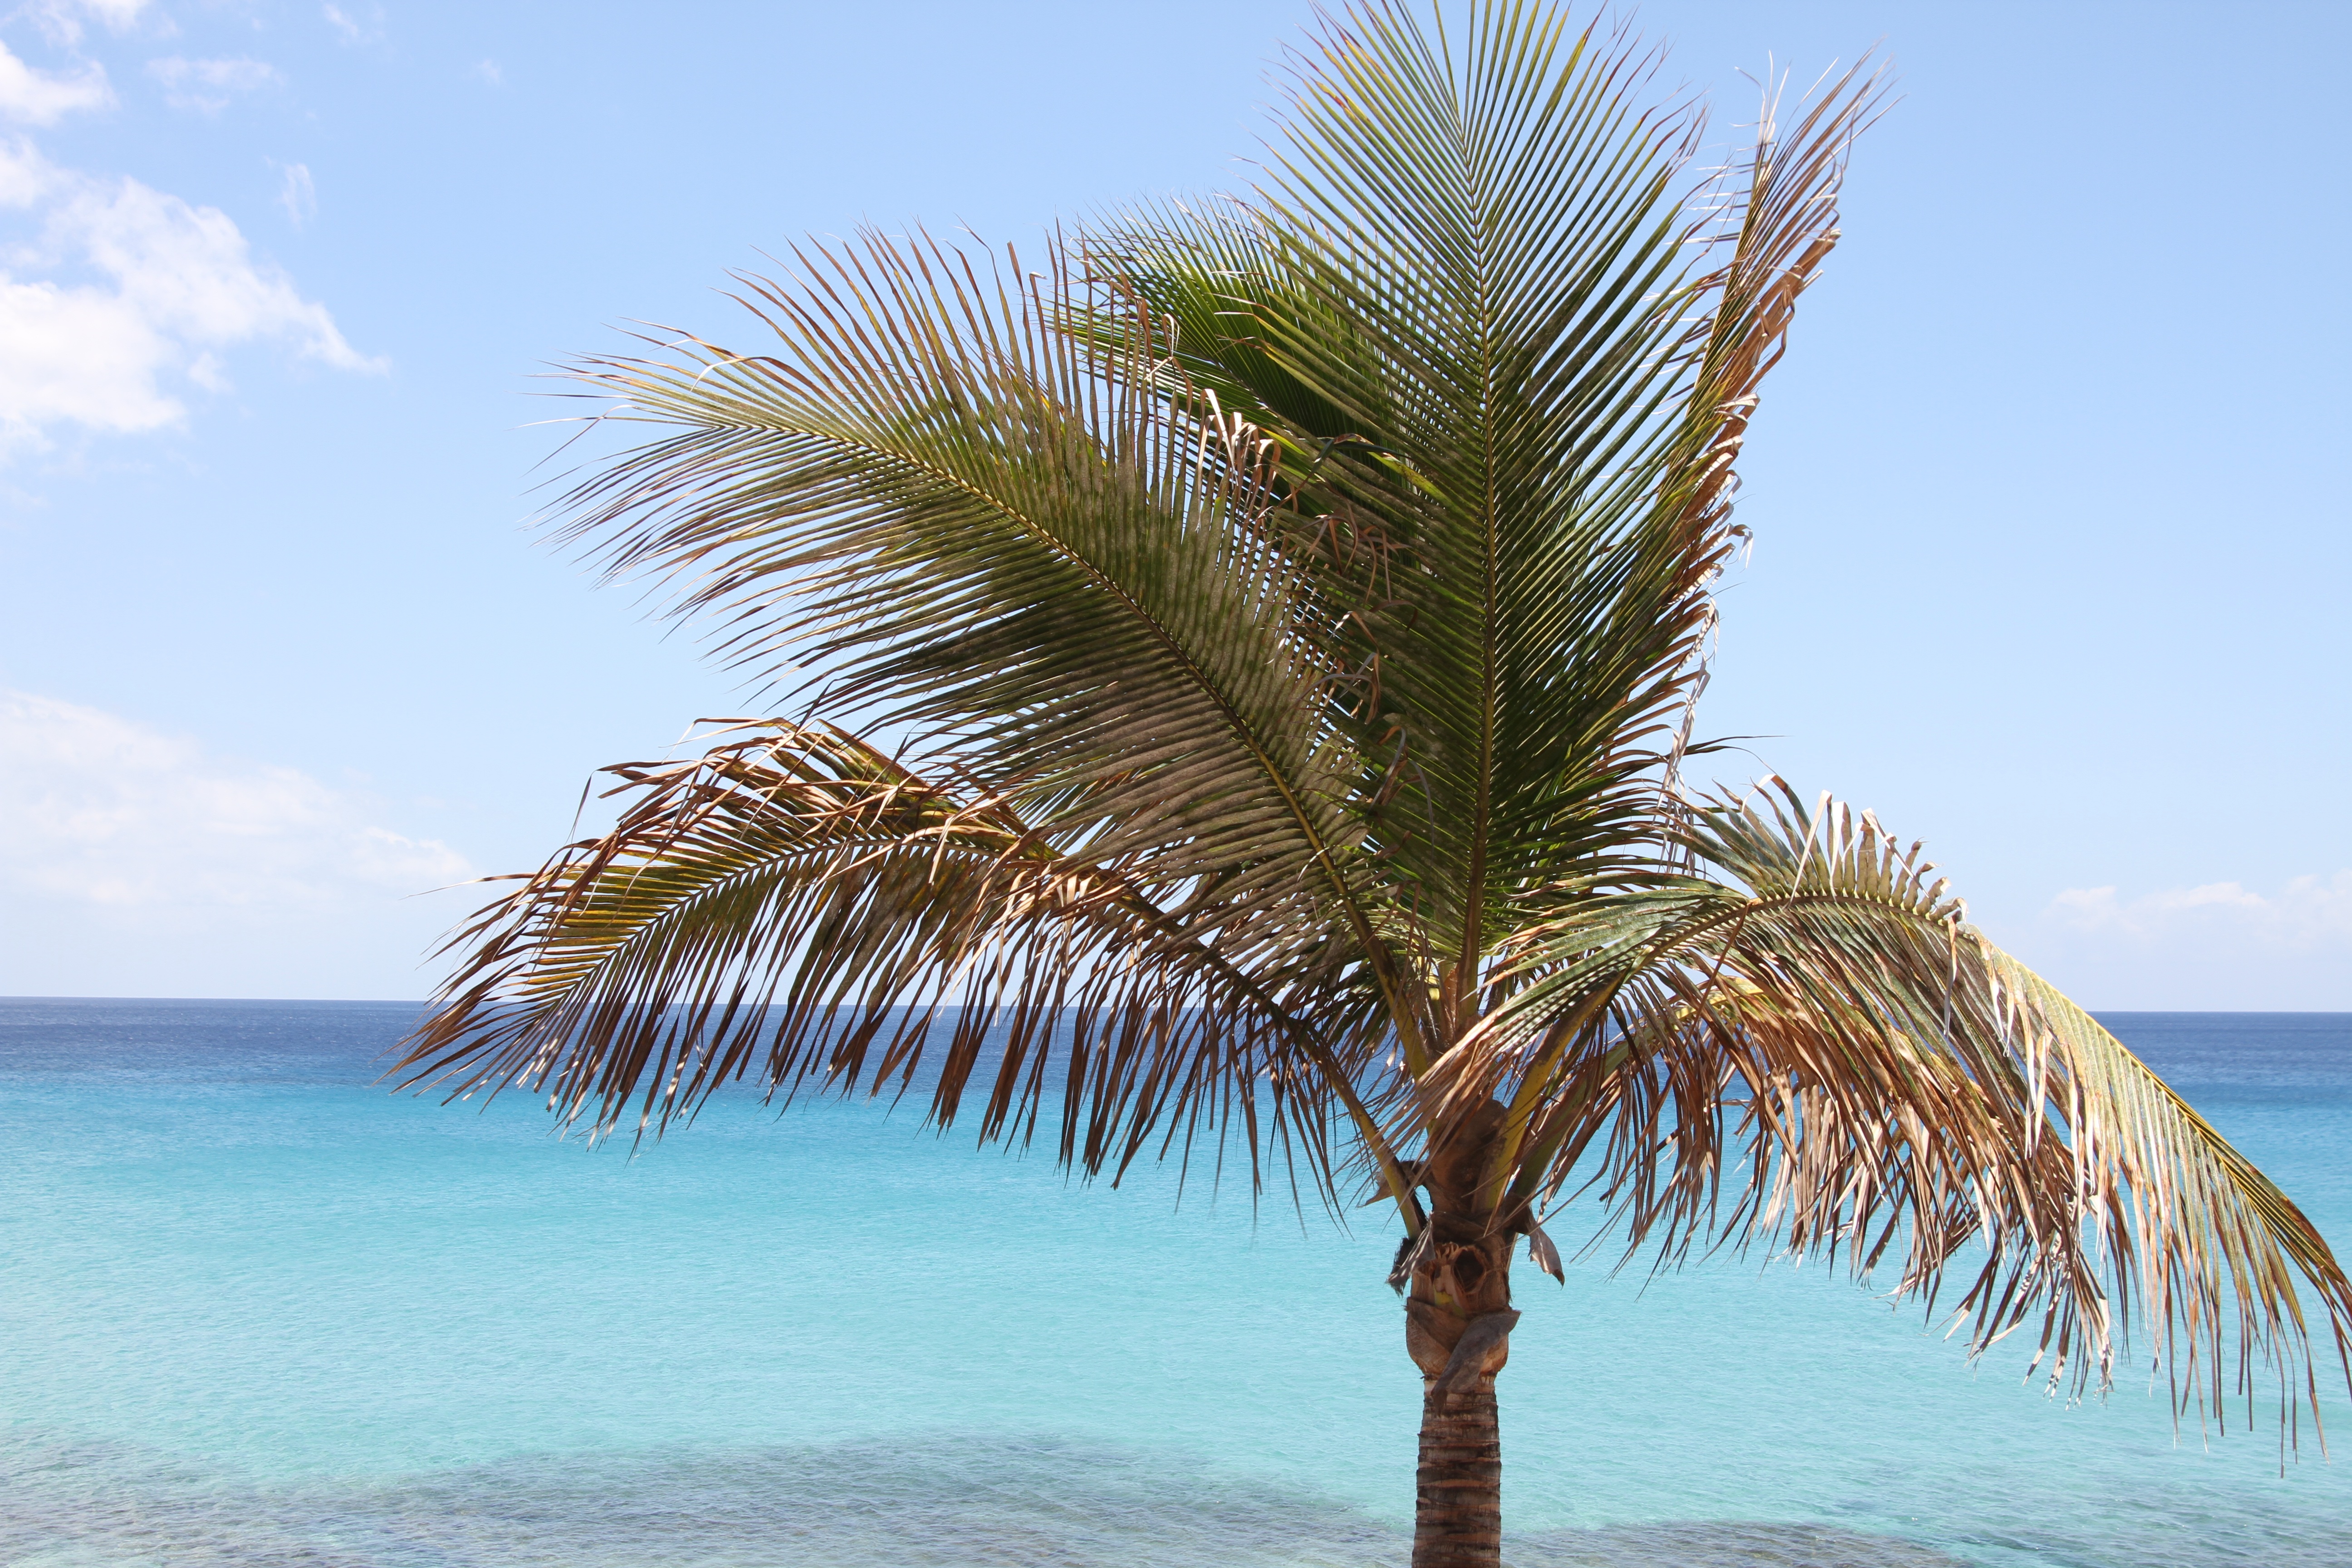
beach, sea, coast, tree, ocean, plant, sky, sun, summer, palm, holiday, body of water, tropics, flowering plant, date palm, woody plant, land plant, arecales, palm family, borassus flabellifer